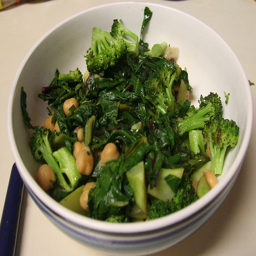
A picture of a salad in a bowl on a table.
A bowl full of broccoli, spinach, and chickpeas.
a white bowl of vegetables filled with spinach and broccoli
A bowl of broccoli includes some garbanzo beans.
A bowl filled with mixed cooked green vegetables.